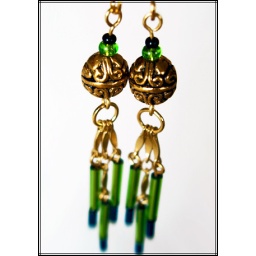
brass filigree beads are accented by shiny glass seeds / bugles and hang from goldtone chain links.